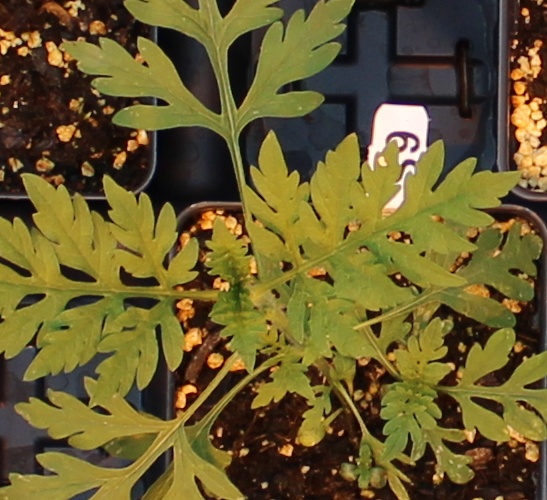
Label: Ragweed